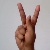
The image shows a hand gesture representing the letter 'K' in Indian Sign Language.